George Foote Foss

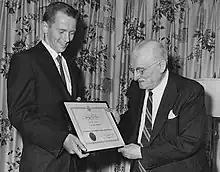
George Foote Foss receiving his Honorary Membership - Vintage Automobile Club of Montreal.

In 1960, Foss became an honorary member of the Vintage Automobile Club of Montreal. That same year, he was also awarded an honorary membership to the Antique Automobile Club of America. He and Colonel Robert Samuel McLaughlin are the only two Canadians to have received this honor. On August 23, 1997, the City of Sherbrooke, Quebec, unveiled a stone monument near the original site of his bicycle repair shop.